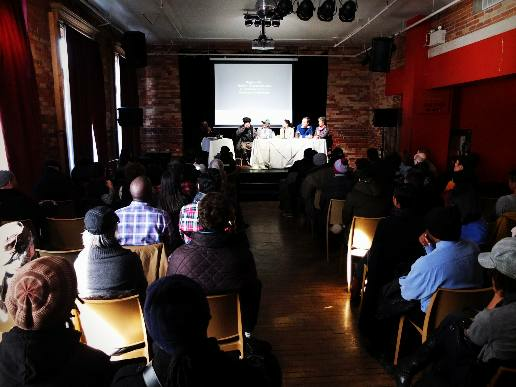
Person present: Yes